Kensington Town Hall, London

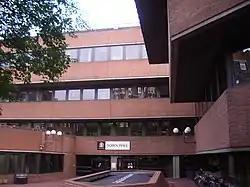
Kensington and Chelsea Town Hall

Kensington Town Hall is a municipal building in Hornton Street, Kensington, London. Opened in May 1977, it is the headquarters of Kensington and Chelsea London Borough Council. It is just near High Street Kensington station.